Spartan Executive

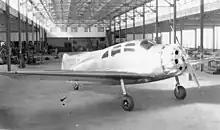
Initial design of the Spartan 7X Executive.

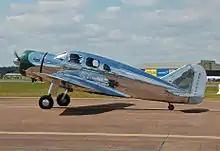
An Executive 7W arrives for the 2014 Royal International Air Tattoo, England

The only 7WP photo reconnaissance Spartan built was exported to China and it display identification number 1309. It was damaged beyond repair and captured by the Japanese who displayed it along with other captured Chinese aircraft.